Question: Please indicate a possible affordance area of the bed that can be used for sitting on
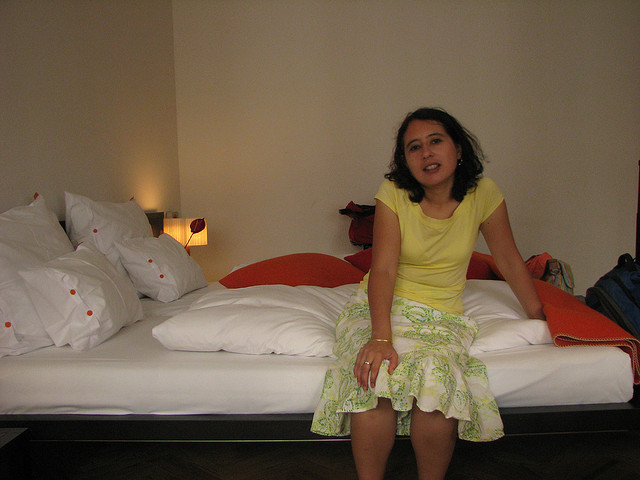
Answer: [0, 269, 635, 415]